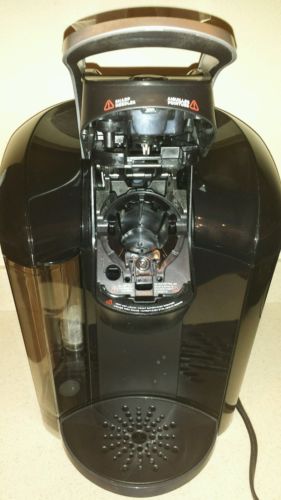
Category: coffee maker